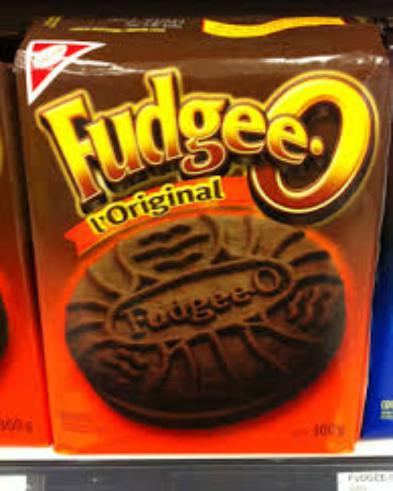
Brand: Fudgee-O
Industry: Food